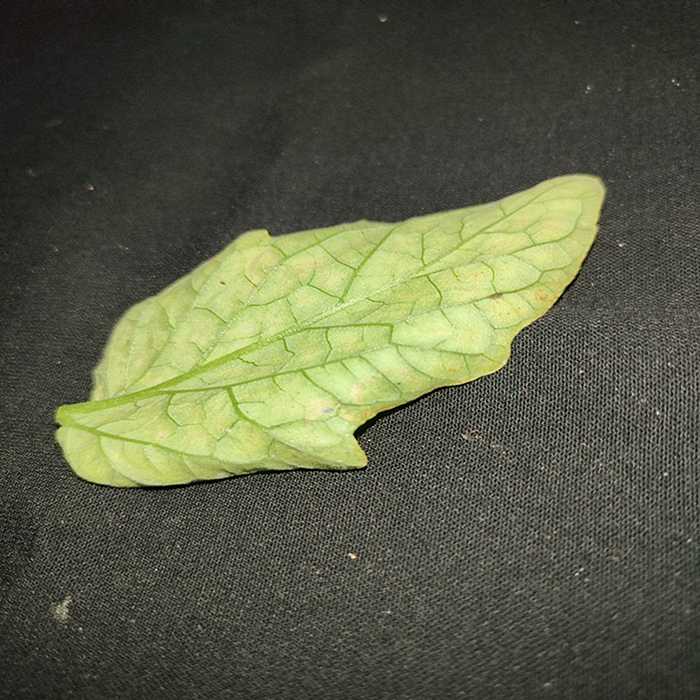
Plant: Tomato
Label: Tomato spotted wilt